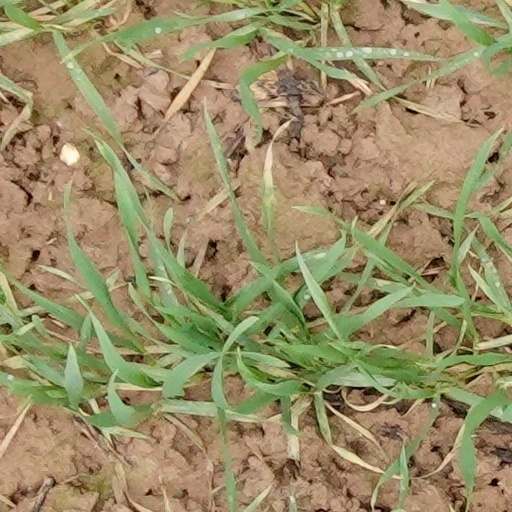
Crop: wheat